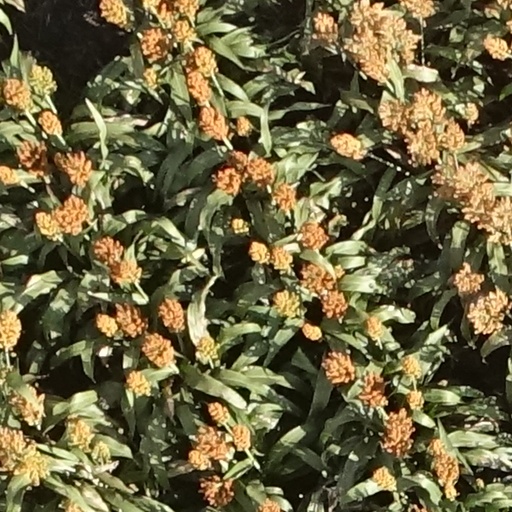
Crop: sorghum